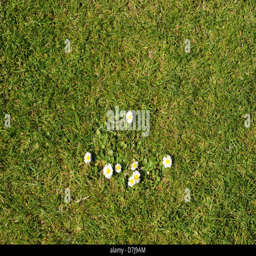
a patch of daisies in the lawn